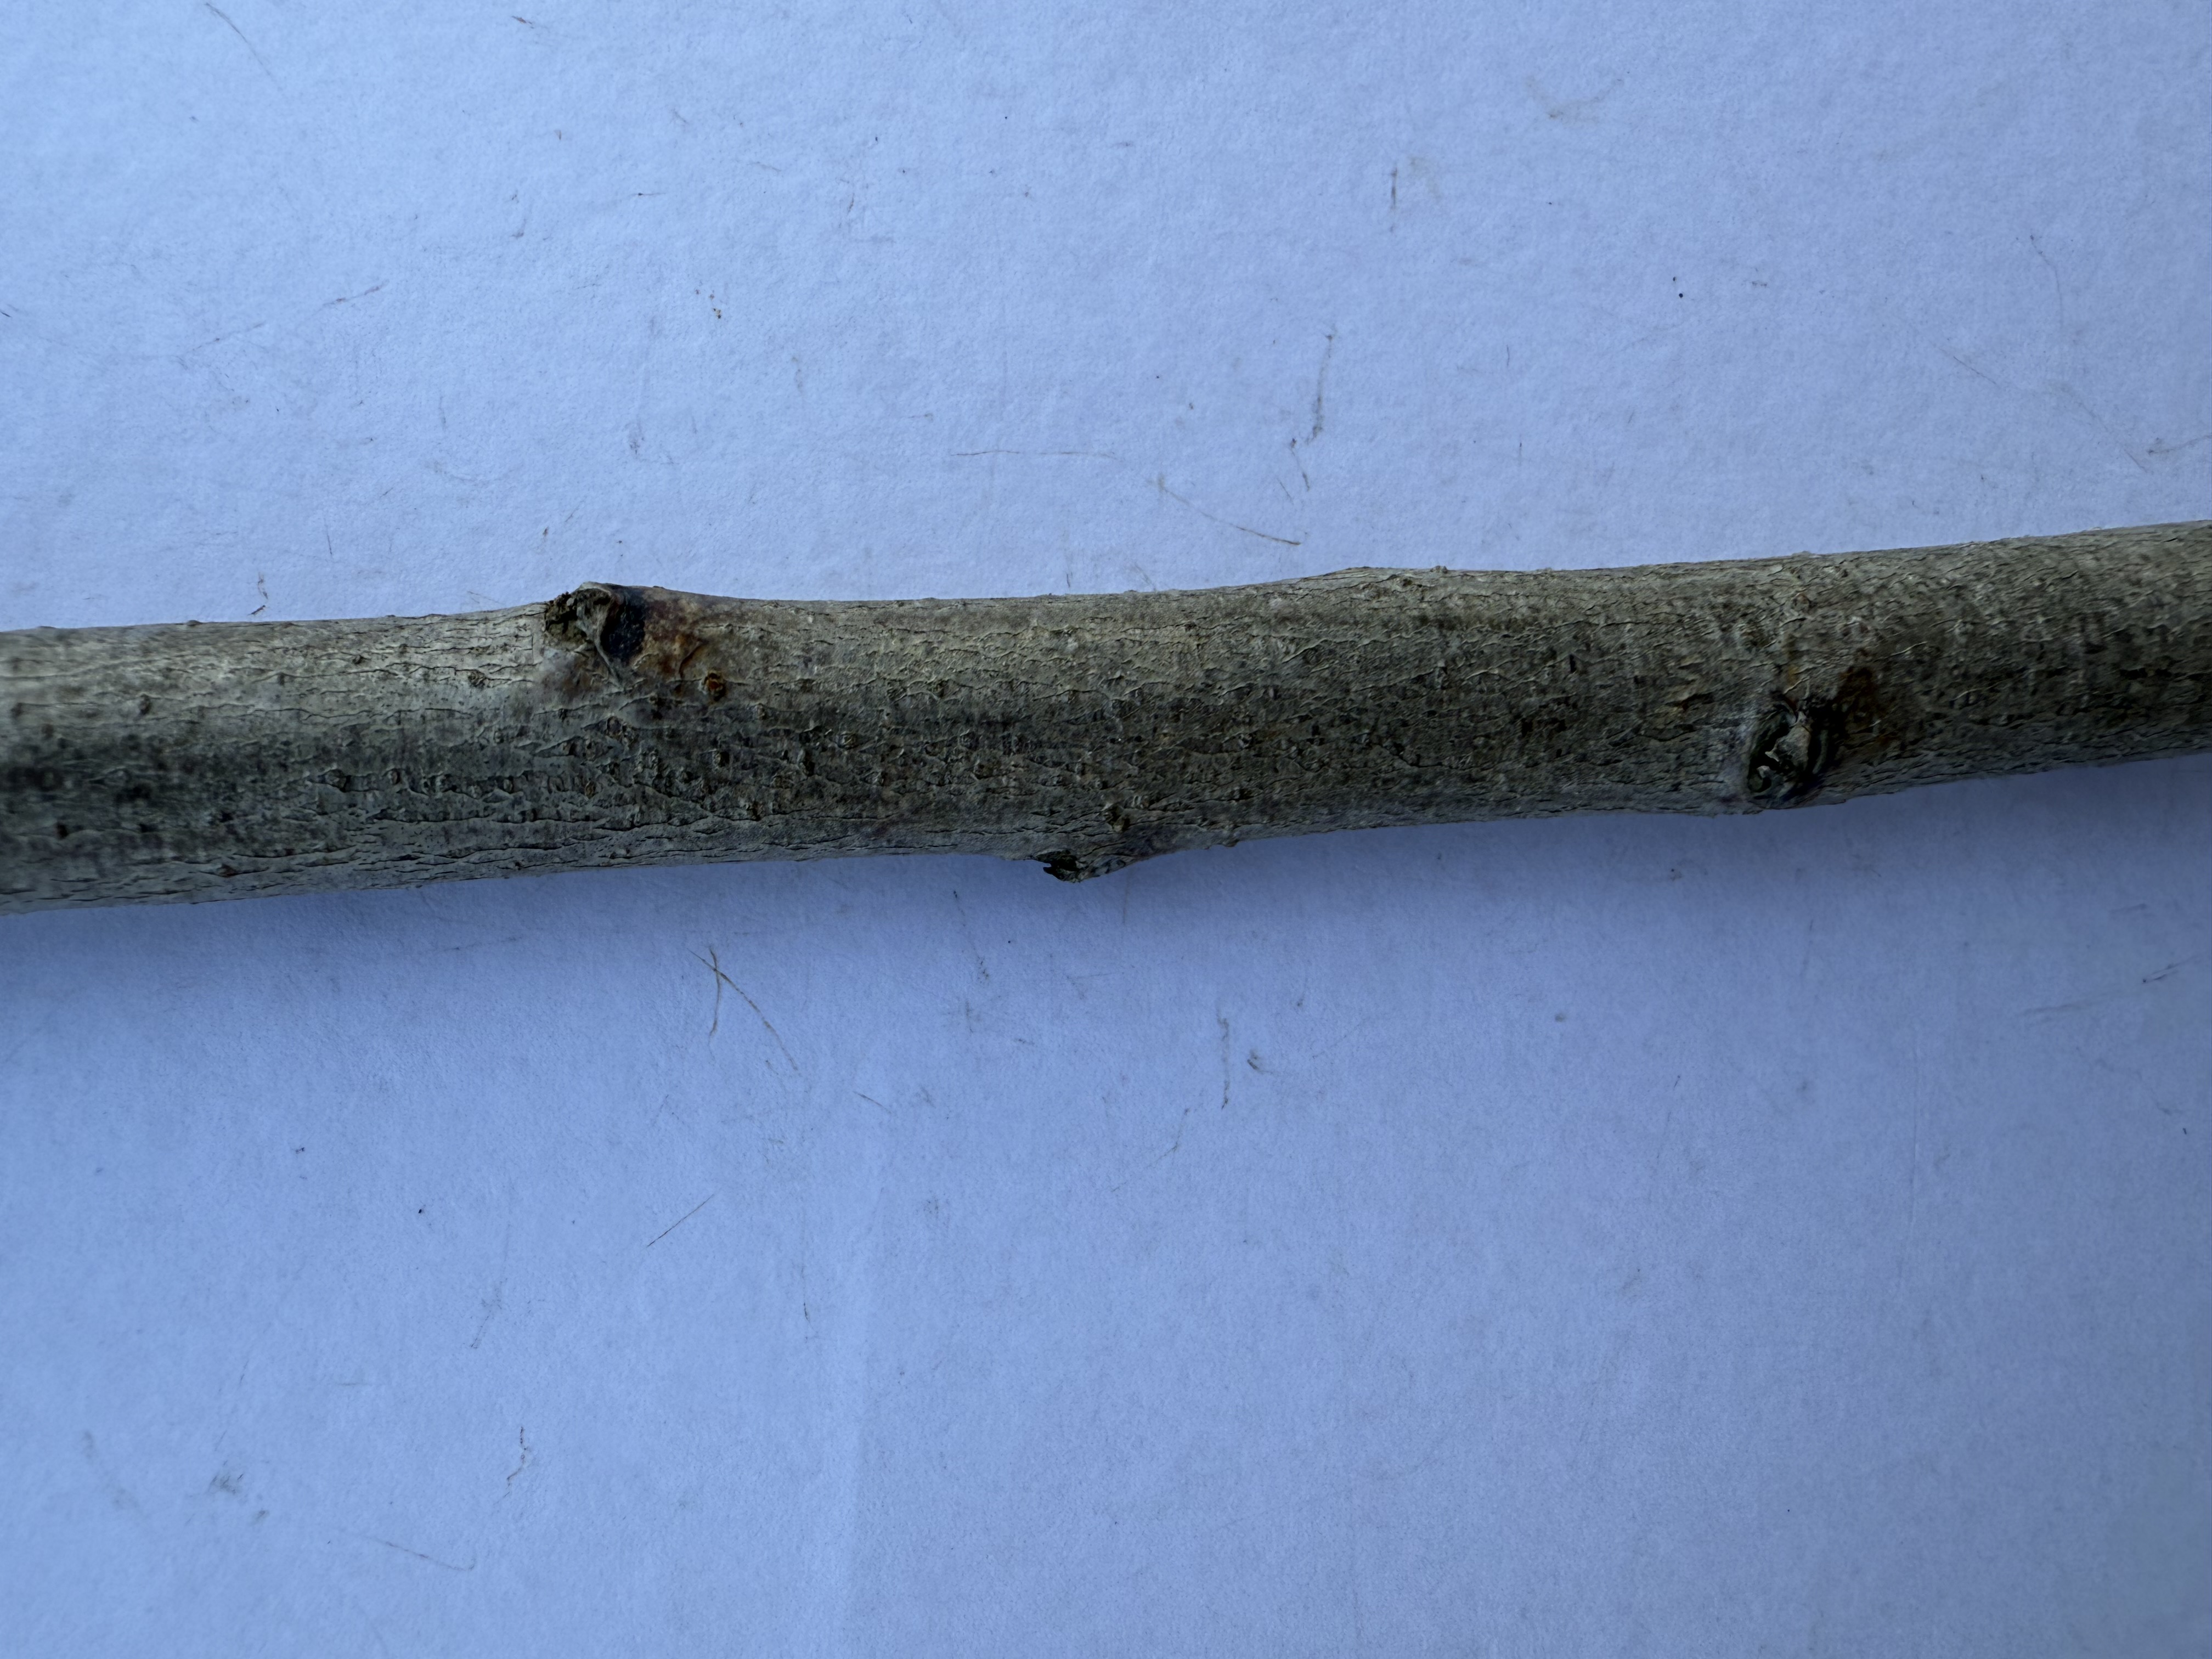
Variety: Duke Blueberry